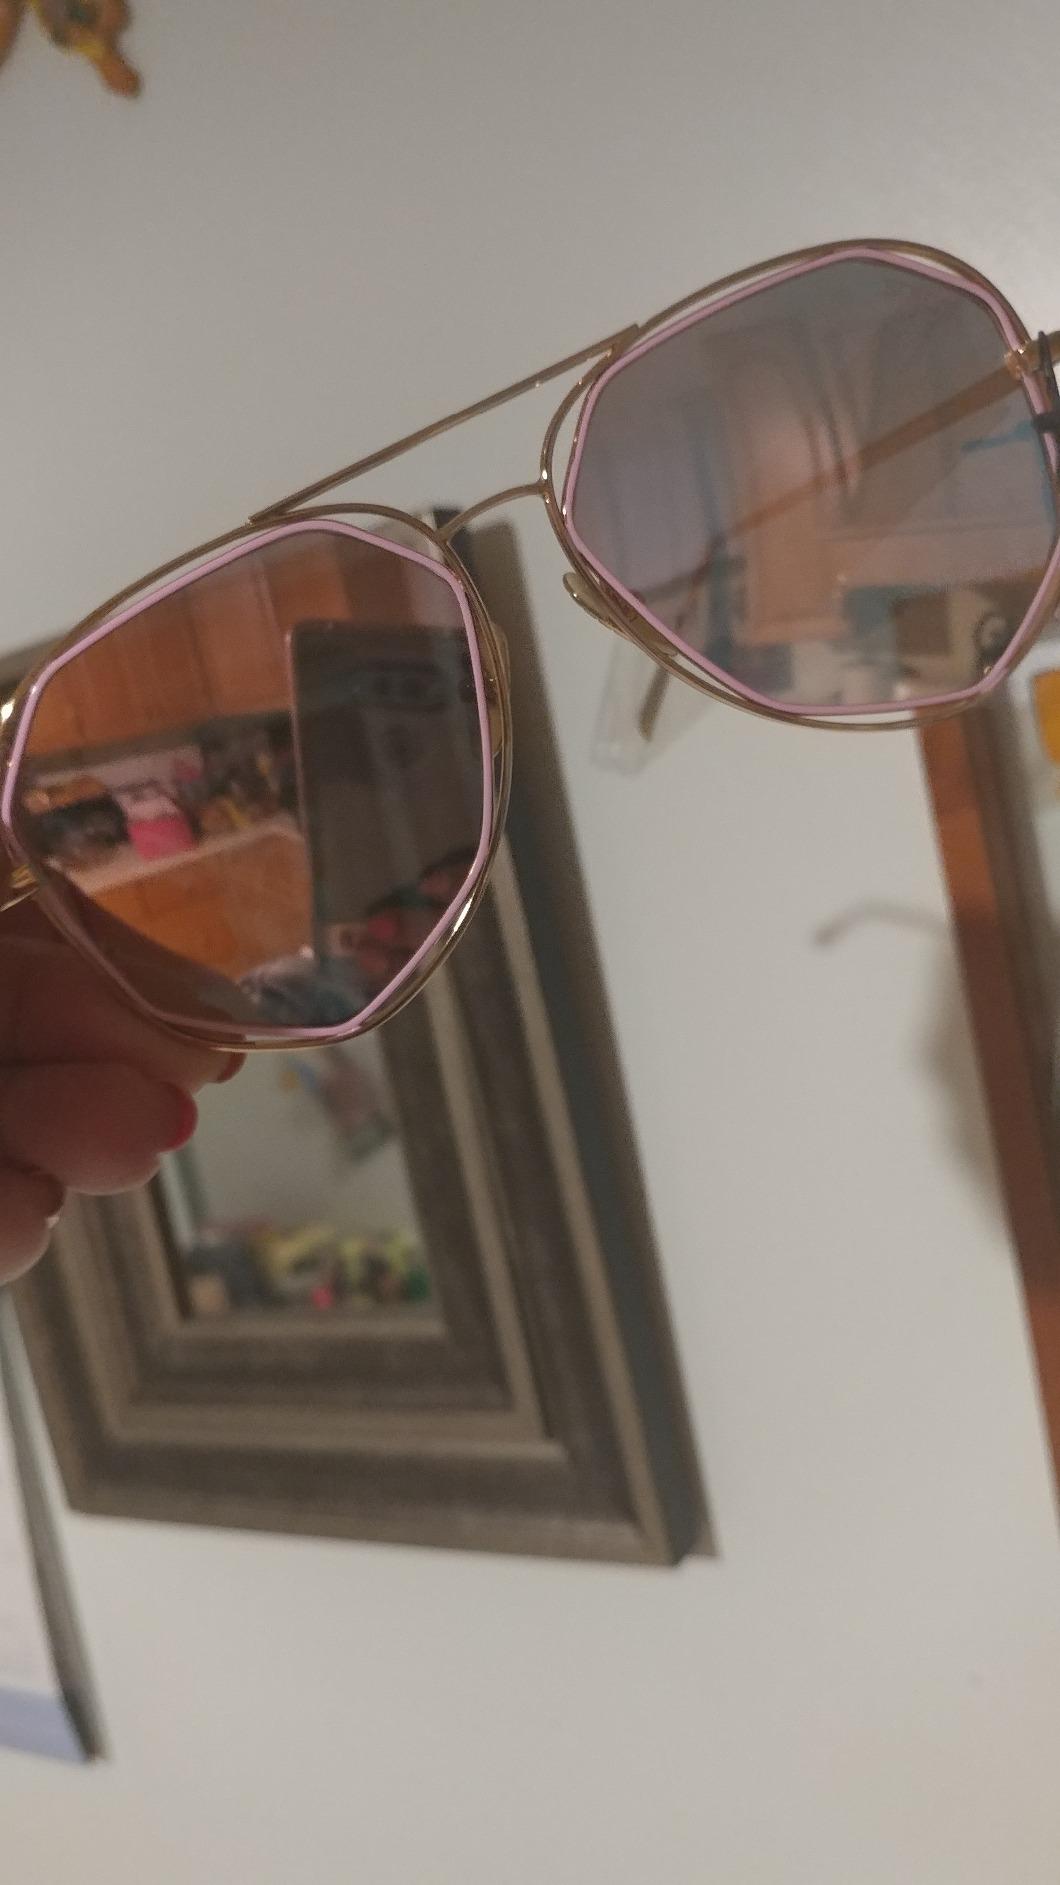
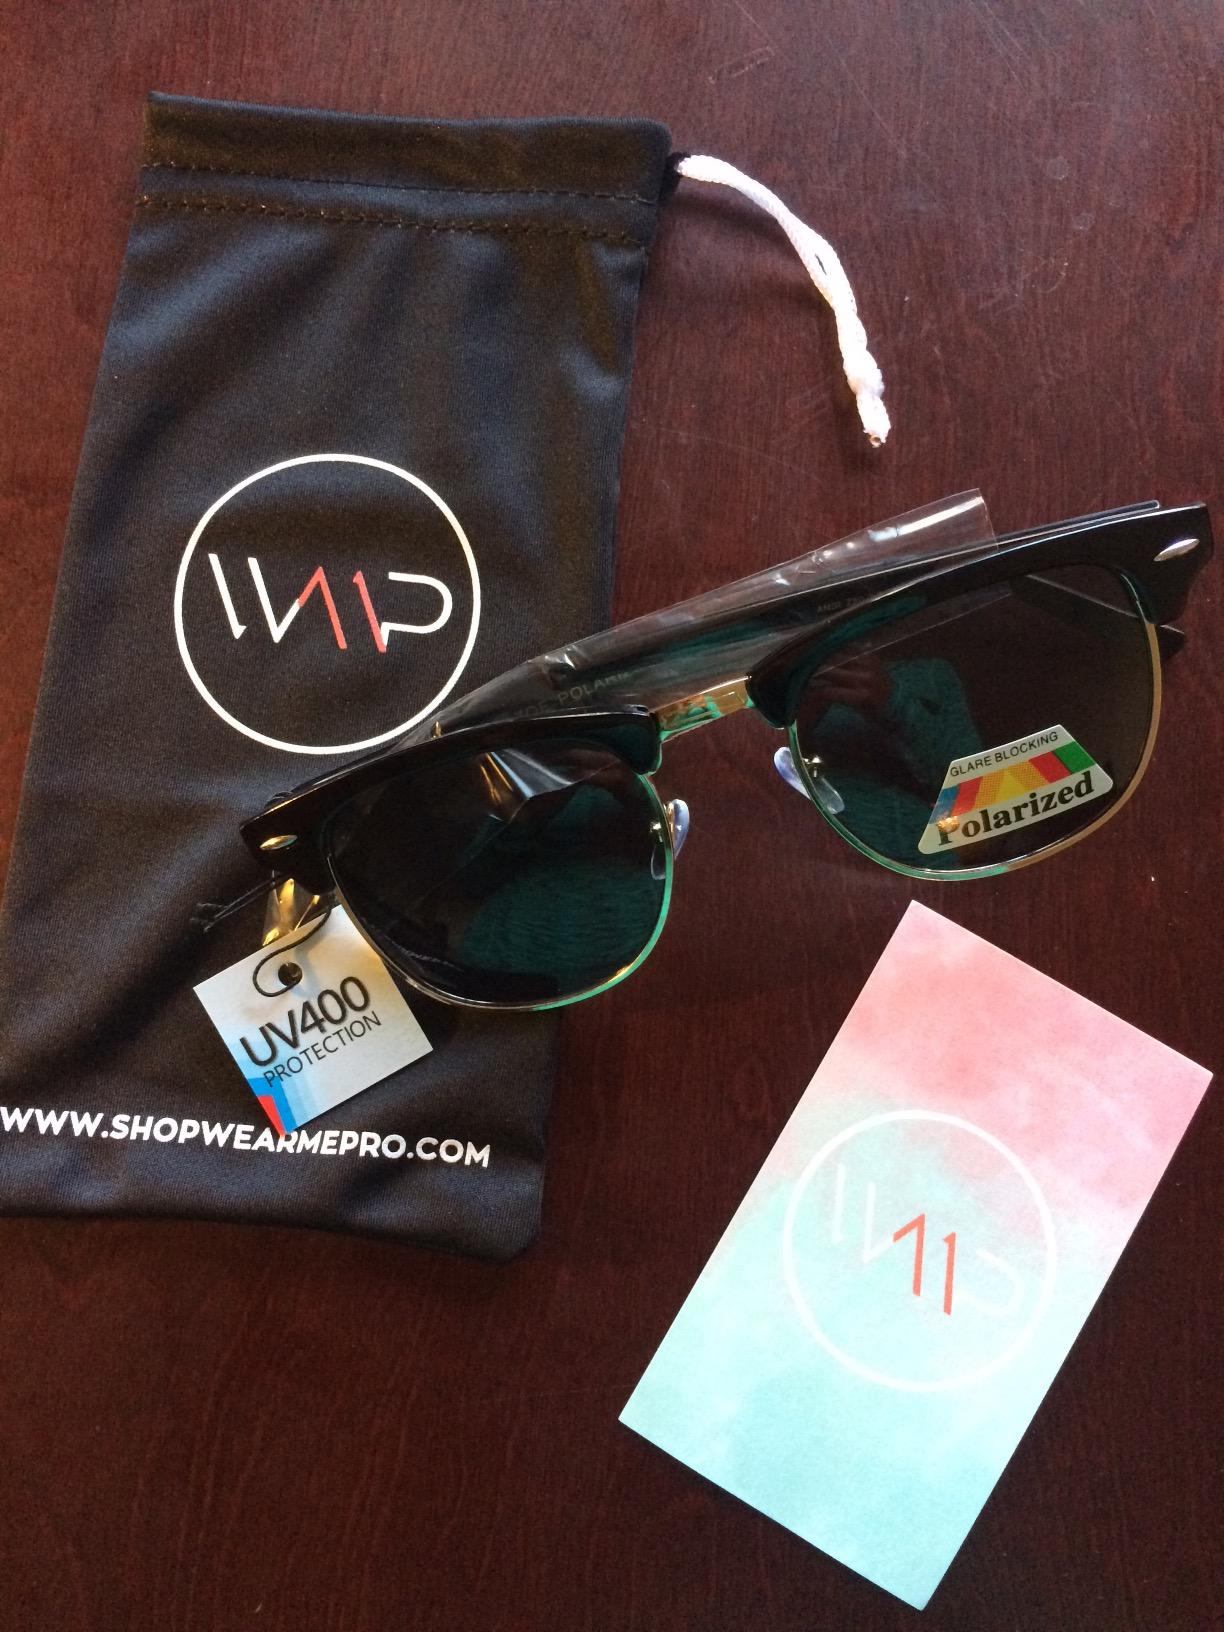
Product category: accessories_sunglasses
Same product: no